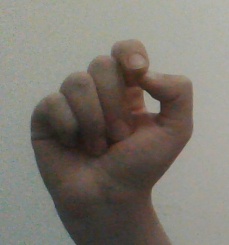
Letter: fa